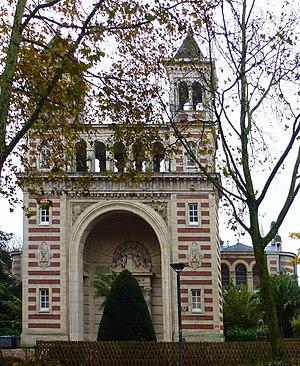
La façade et l'aile droite du Palais Rameau (1881), avec son jardin et sa clôture dans le quartier Vauban de Lille (Nord).- France This building is indexed in the Base Mérimée, a database of architectural heritage maintained by the French Ministry of Culture,
Le Square Rameau est un square de Lille, dans le Nord, en France.